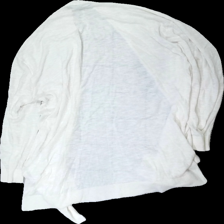
View: back
Type: Cardigan
Category: Ladies
Brand: Kappahl
Colors: White
Material: 57% cotton, 43% viscose
Cut: Regular
Size: M
Season: All
Stains: Major
Damage: stains
Damage location: bottom right
Damage 2: stains
Damage 2 location: bottom left
Price range: <50
Recommended usage: Export
Description: Plain white cardigan, poorly stained